Central Square, Cardiff

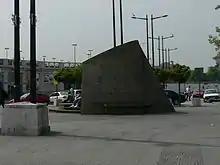
The sculpture "Cader Idris", in Central Square in 2006. Later moved to Cardiff Bay Wetlands Reserve

In 1999 a sculpture, "Cader Idris" (named after the mountain Cadair Idris) was erected in Central Square. However, within six months it was reportedly described as a "dirty disgrace" and (in 2008) it was reportedly attracting undesirables to congregate on it. It was later dismantled and relocated to Cardiff Bay Wetlands Reserve.